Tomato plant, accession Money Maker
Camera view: bottom (45 deg); turntable rotation: 90 degrees
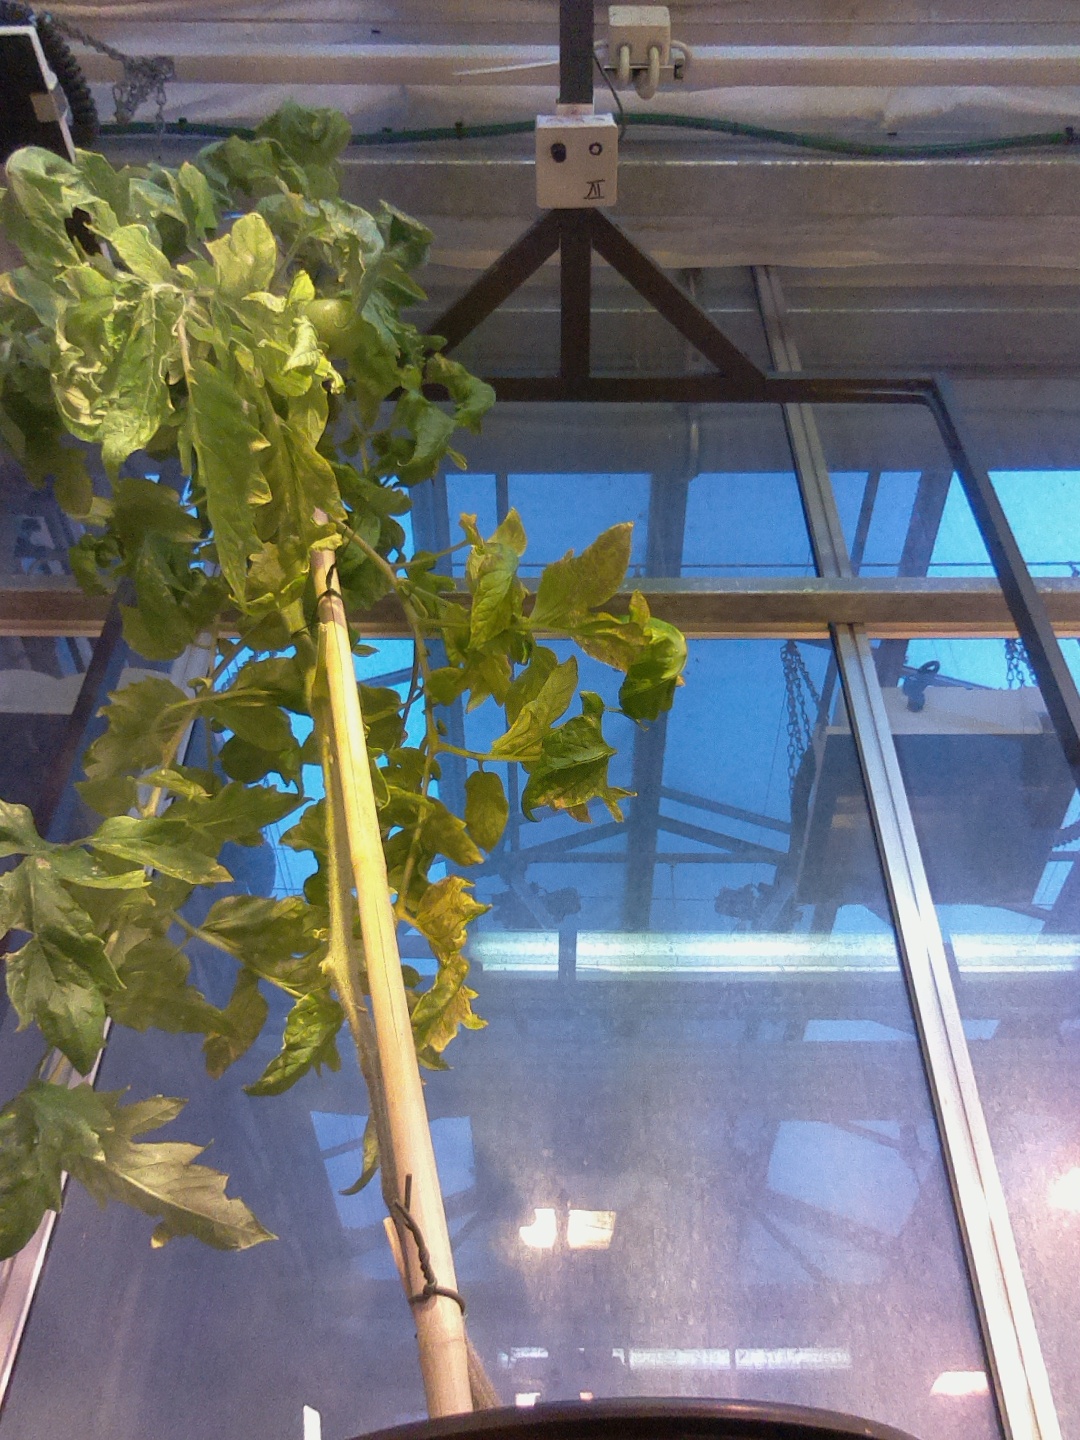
BBCH growth stage 77: 70%-80% of final fruit size